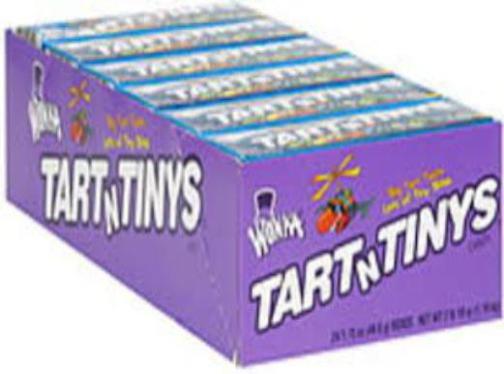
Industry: Food